Nuts Entertainment

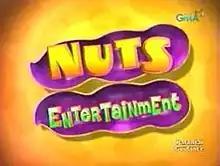
Title card

Nuts Entertainment is a Philippine television sketch comedy show broadcast by GMA Network. Starring Joey de Leon, Janno Gibbs and Anjo Yllana, it premiered on April 30, 2003 on the network's KiliTV line up. The show concluded on December 27, 2008 with a total of 608 episodes.